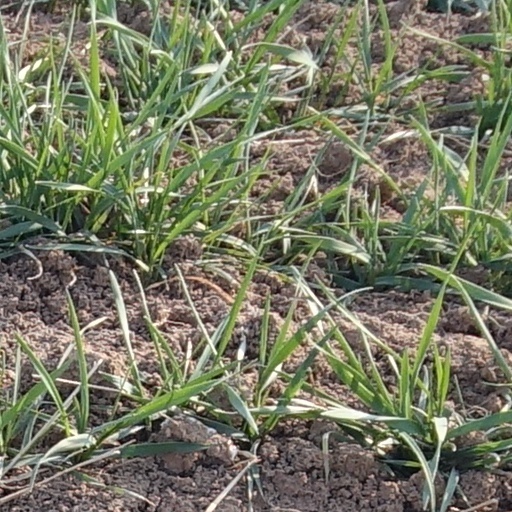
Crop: wheat